Sokal affair

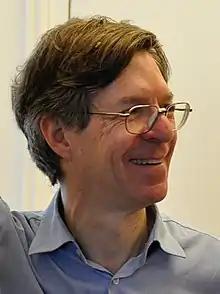
Sokal in 2011

In an interview on the U.S. radio program "All Things Considered", Sokal said he was inspired to submit the bogus article after reading "Higher Superstition" (1994), in which authors Paul R. Gross and Norman Levitt claim that some humanities journals will publish anything as long as it has "the proper leftist thought" and quoted (or was written by) well-known leftist thinkers.